Hexicated 7-simplexes

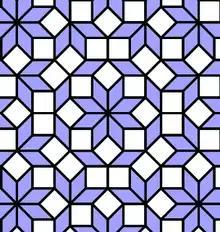
The vertices of the A 2D orthogonal projection are seen in the Ammann–Beenker tiling.

Its 56 vertices represent the root vectors of the simple Lie group A.